Sambungmacan crania

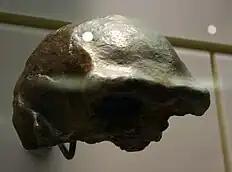
The hominins discovered at Ngandong are related to the ones from Sambungmacan, and are probably temporally younger as well.

Márquez "et al." (2001) suggest that the Sm 3 cranium is most like "Homo erectus" depending on the definition of the species, but the cranium falls within Indonesian variability. They also suggest that the lack of an angular torus, an open occipital/nuchal angle, a supraorbital sulcus that divides, a more globular vault, a frontal that rises upwards, and an occipital torus that is not continuous and bar-like may be seen as potentially irregular. Three possibilities are proposed by the team: that this combination extend the known variation of the species, that they represent morphological change over time, or that the remains represent a novel species of hominin. Antón "et al." (2002) suggest that it may represent a small-brained late-stage individual, and notes that further anatomical traits would be required before a potential taxonomic split could reasonably occur. Delson "et al." (2001) come to a similar conclusion, finding some anatomical similarity with "Homo sapiens", although they are not sure if this ancestor-descendant or standard within the population. Sm 3 is most similar to the Ngandong crania and Sm 1.